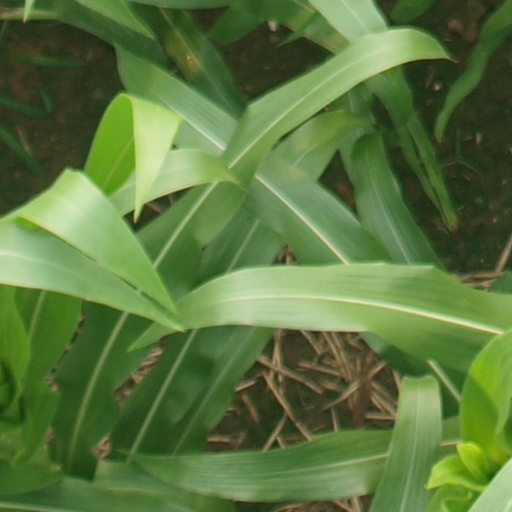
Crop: maize; corn